De Winton

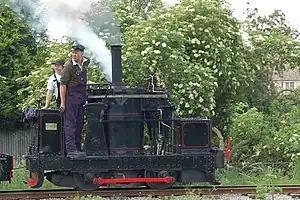
"Chaloner", a De Winton locomotive resident at the Leighton Buzzard Light Railway

The company had its origins in a small foundry built on the slate wharf at Caernarfon by Owen Thomas in the 1840s. He subsequently went into partnership with Jeffreys Parry de Winton and the firm developed as the Union Foundry. Manufactures included street gaslight columns and all manner of street furniture. When the Carnarvonshire Railway was being built under Castle Square, the tunnel roof was supported by iron beams supplied by De Winton's and their name can still be seen at the entrance to the tunnel, which is now used as a road underpass.